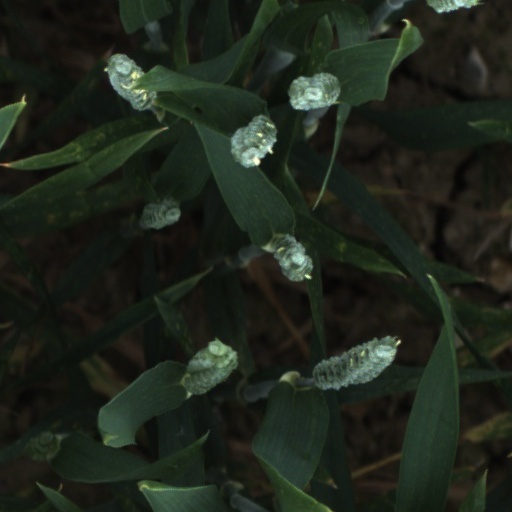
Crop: wheat